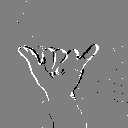
ASL letter: y